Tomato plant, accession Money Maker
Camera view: bottom (45 deg); turntable rotation: 240 degrees
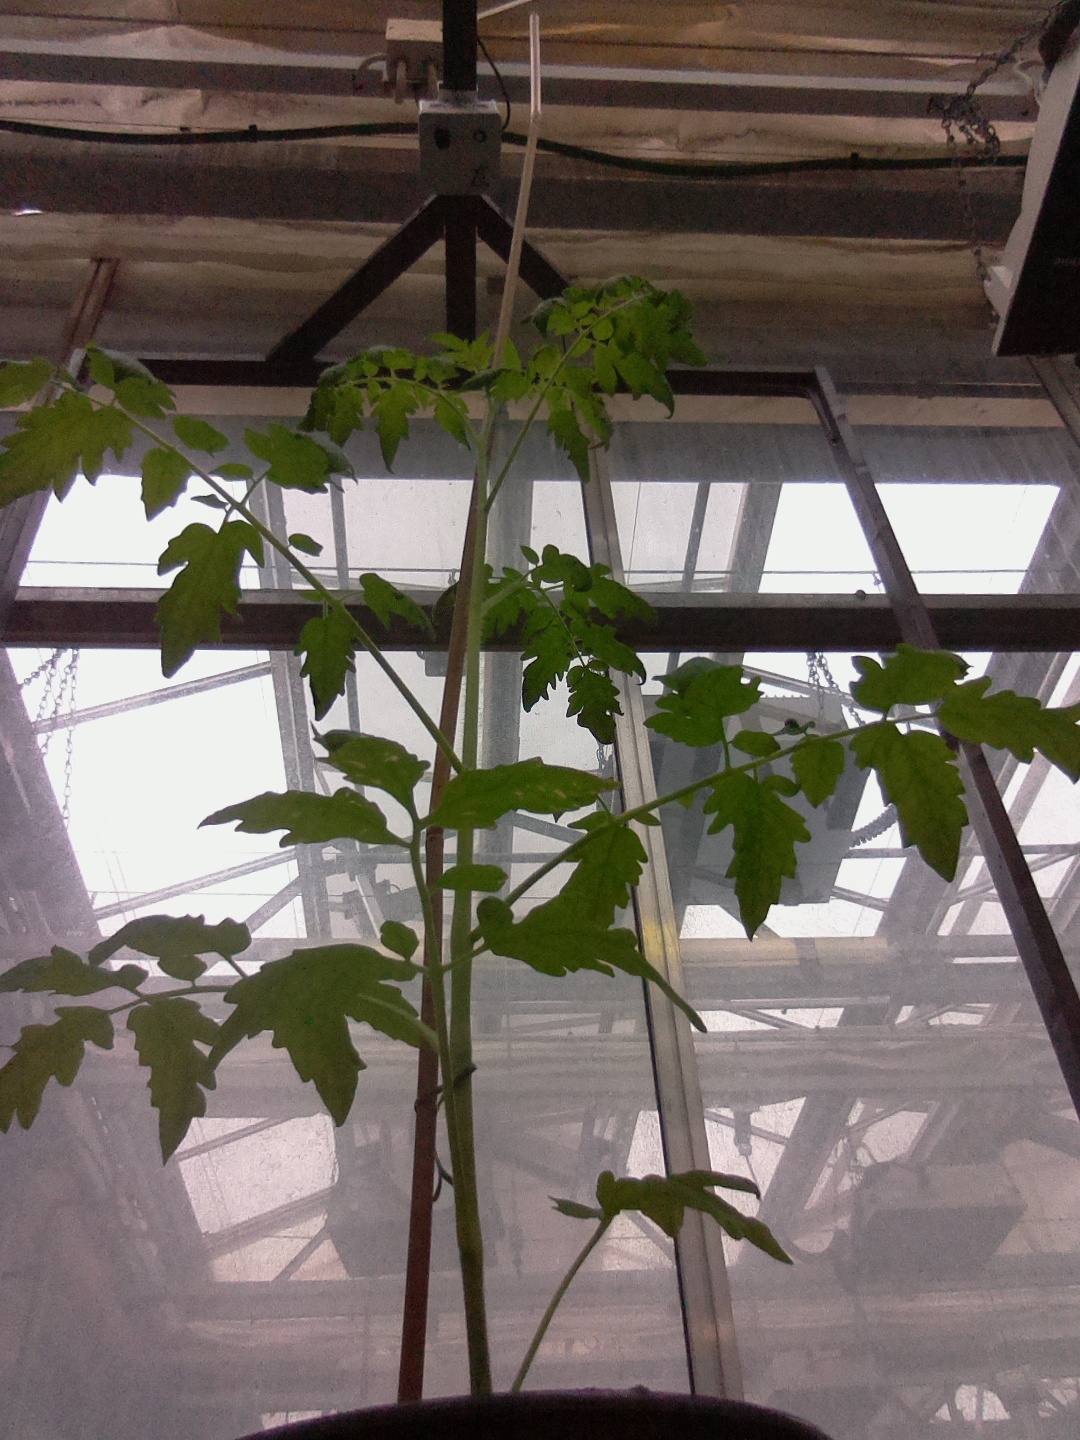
BBCH growth stage 14: 8 of true leaves visible